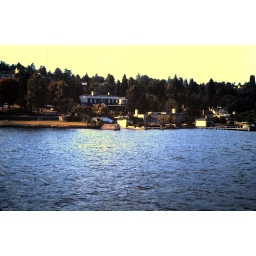
boat cruise in puget sound &amp;amp; lake washington